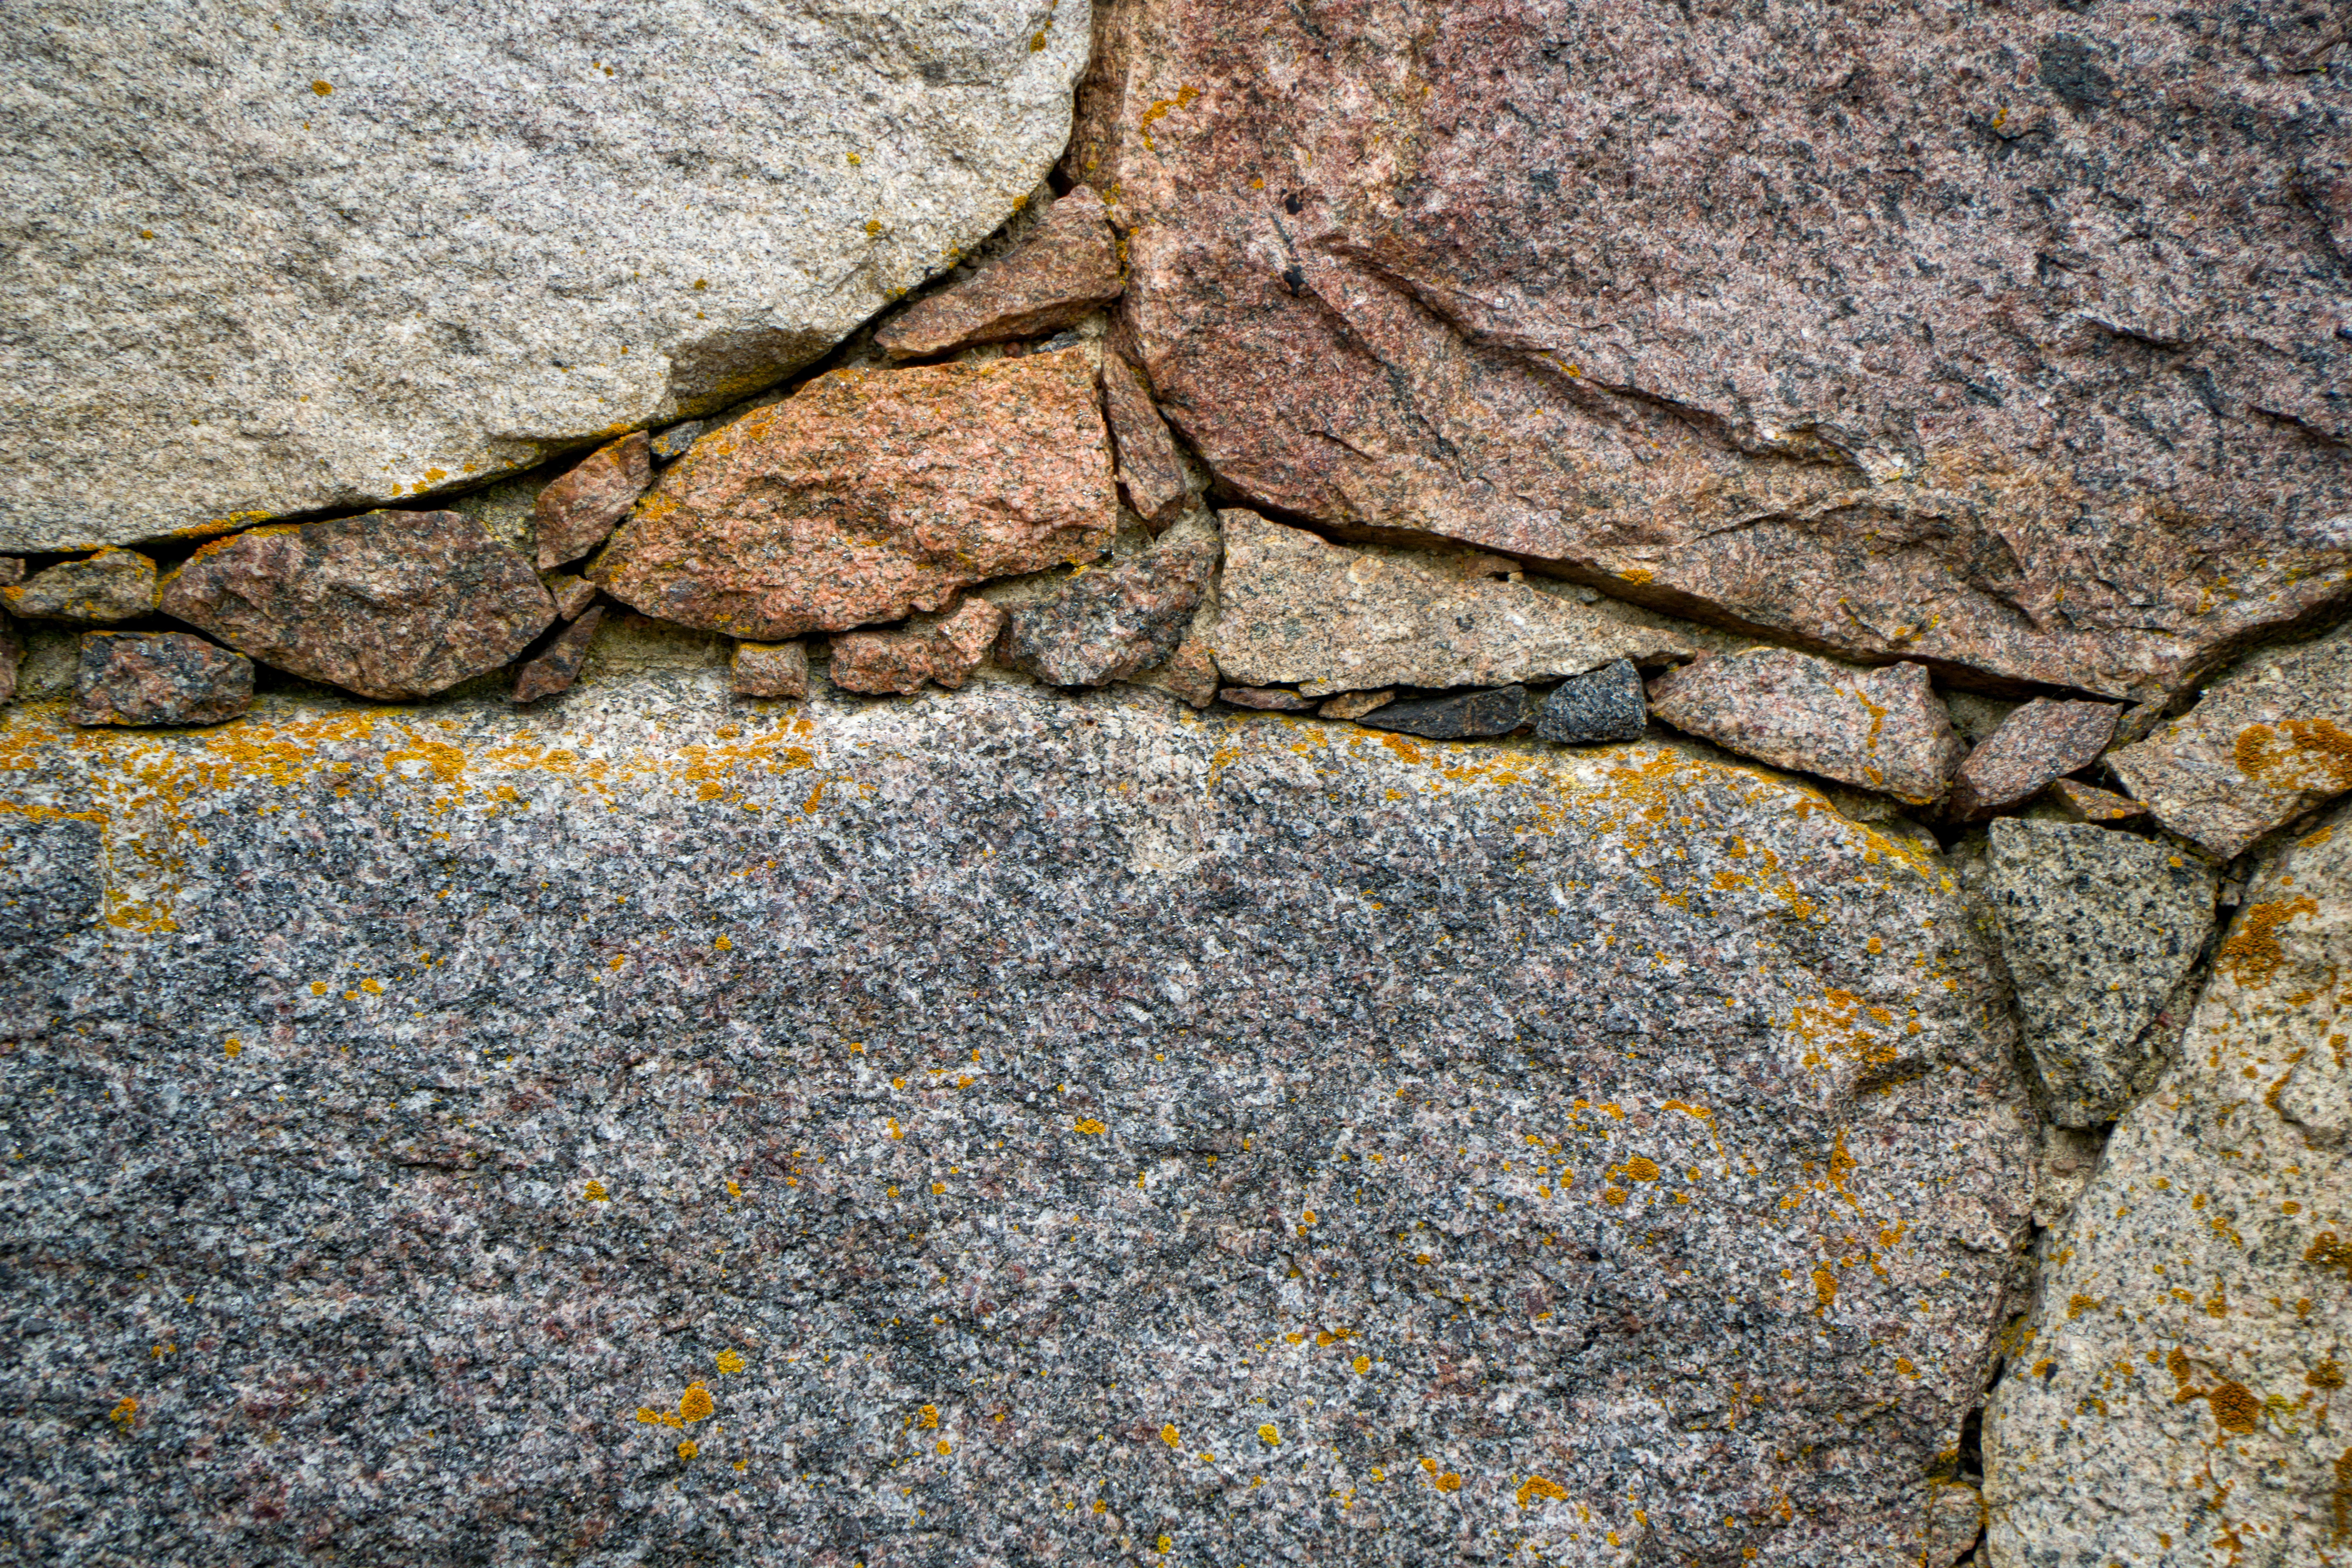
rock, structure, wood, texture, wall, asphalt, autumn, soil, stone wall, material, rubble, background, geology, boulders, large, layer, bedrock, natural stones, road surface, field stones